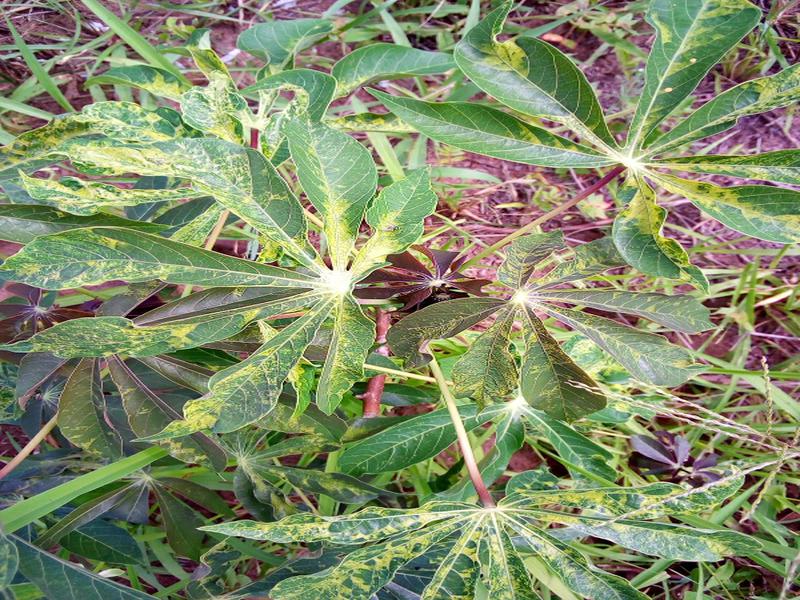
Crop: cassava
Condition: mosaic_disease